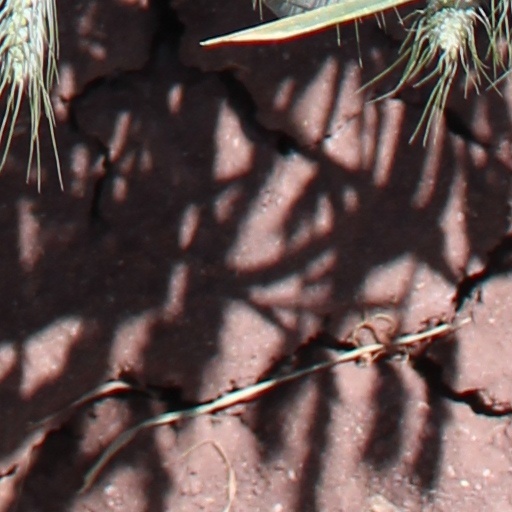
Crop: wheat